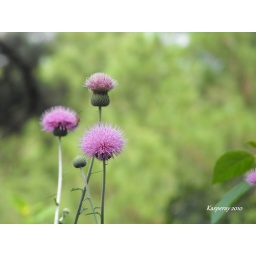
Pictures by kasperay butterfly flower (14)